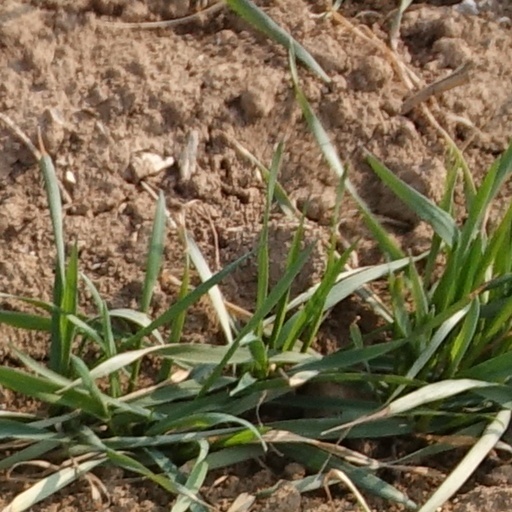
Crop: wheat